NBC Radio Network

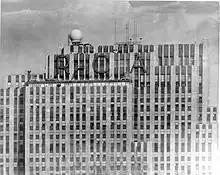
Former "RCA" signage at the top of 30 Rockefeller Plaza

"Monitor" was succeeded with another major programming investment: the NBC News and Information Service (NIS). Conceived by NBC Radio president Jack G. Thayer as a secondary network for local stations wishing to adopt an all-news radio format, NIS supplied up to 55 minutes of news content per hour to stations. Thayer described NIS as "an over-all restyling" of NBC Radio providing "a more contemporary feel". While the main NBC Radio Network had been losing money in recent years, Thayer stressed NIS was not to replace it, nor was the main network threatened with closure. NBC assigned NIS to all but one of their FM stations—WNWS in New York (the former WNBC-FM), WNIS in Chicago (the former WJOI) and KNAI in San Francisco (the former KNBR-FM); WRC in Washington also became an affiliate, while WKYS (the former WRC-FM) assumed WRC's existing Top 40 format. Other major affiliates included WBAL-FM in Baltimore, KHVH in Honolulu, KQV in Pittsburgh and KRUX in Glendale–Phoenix.